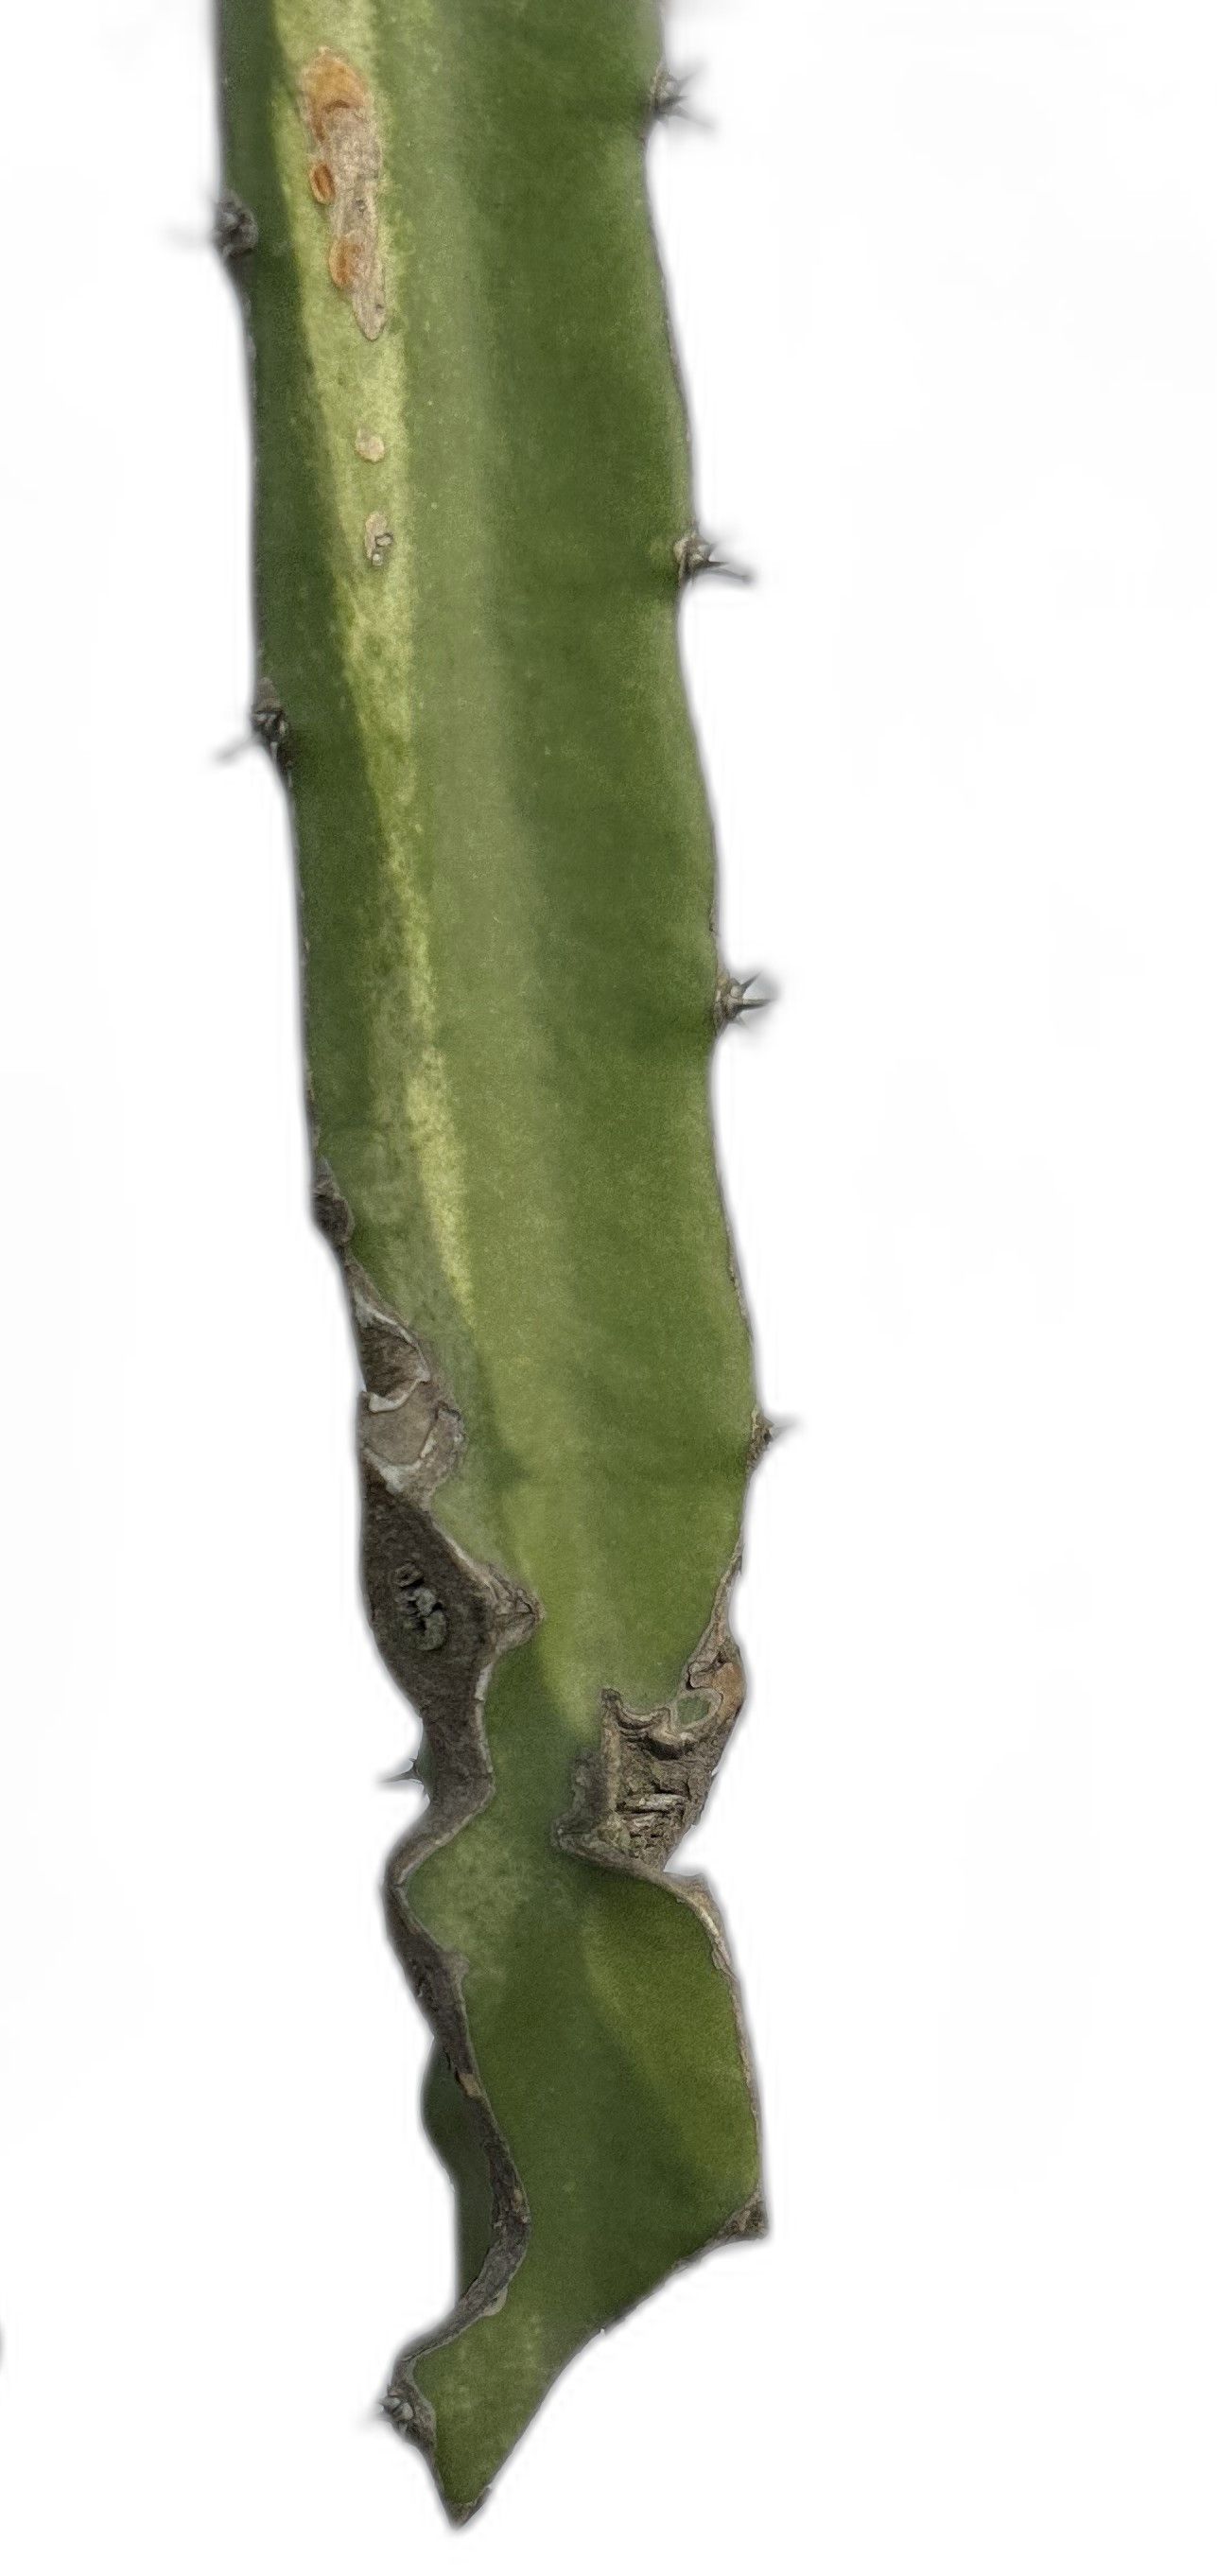
Label: Good leaf